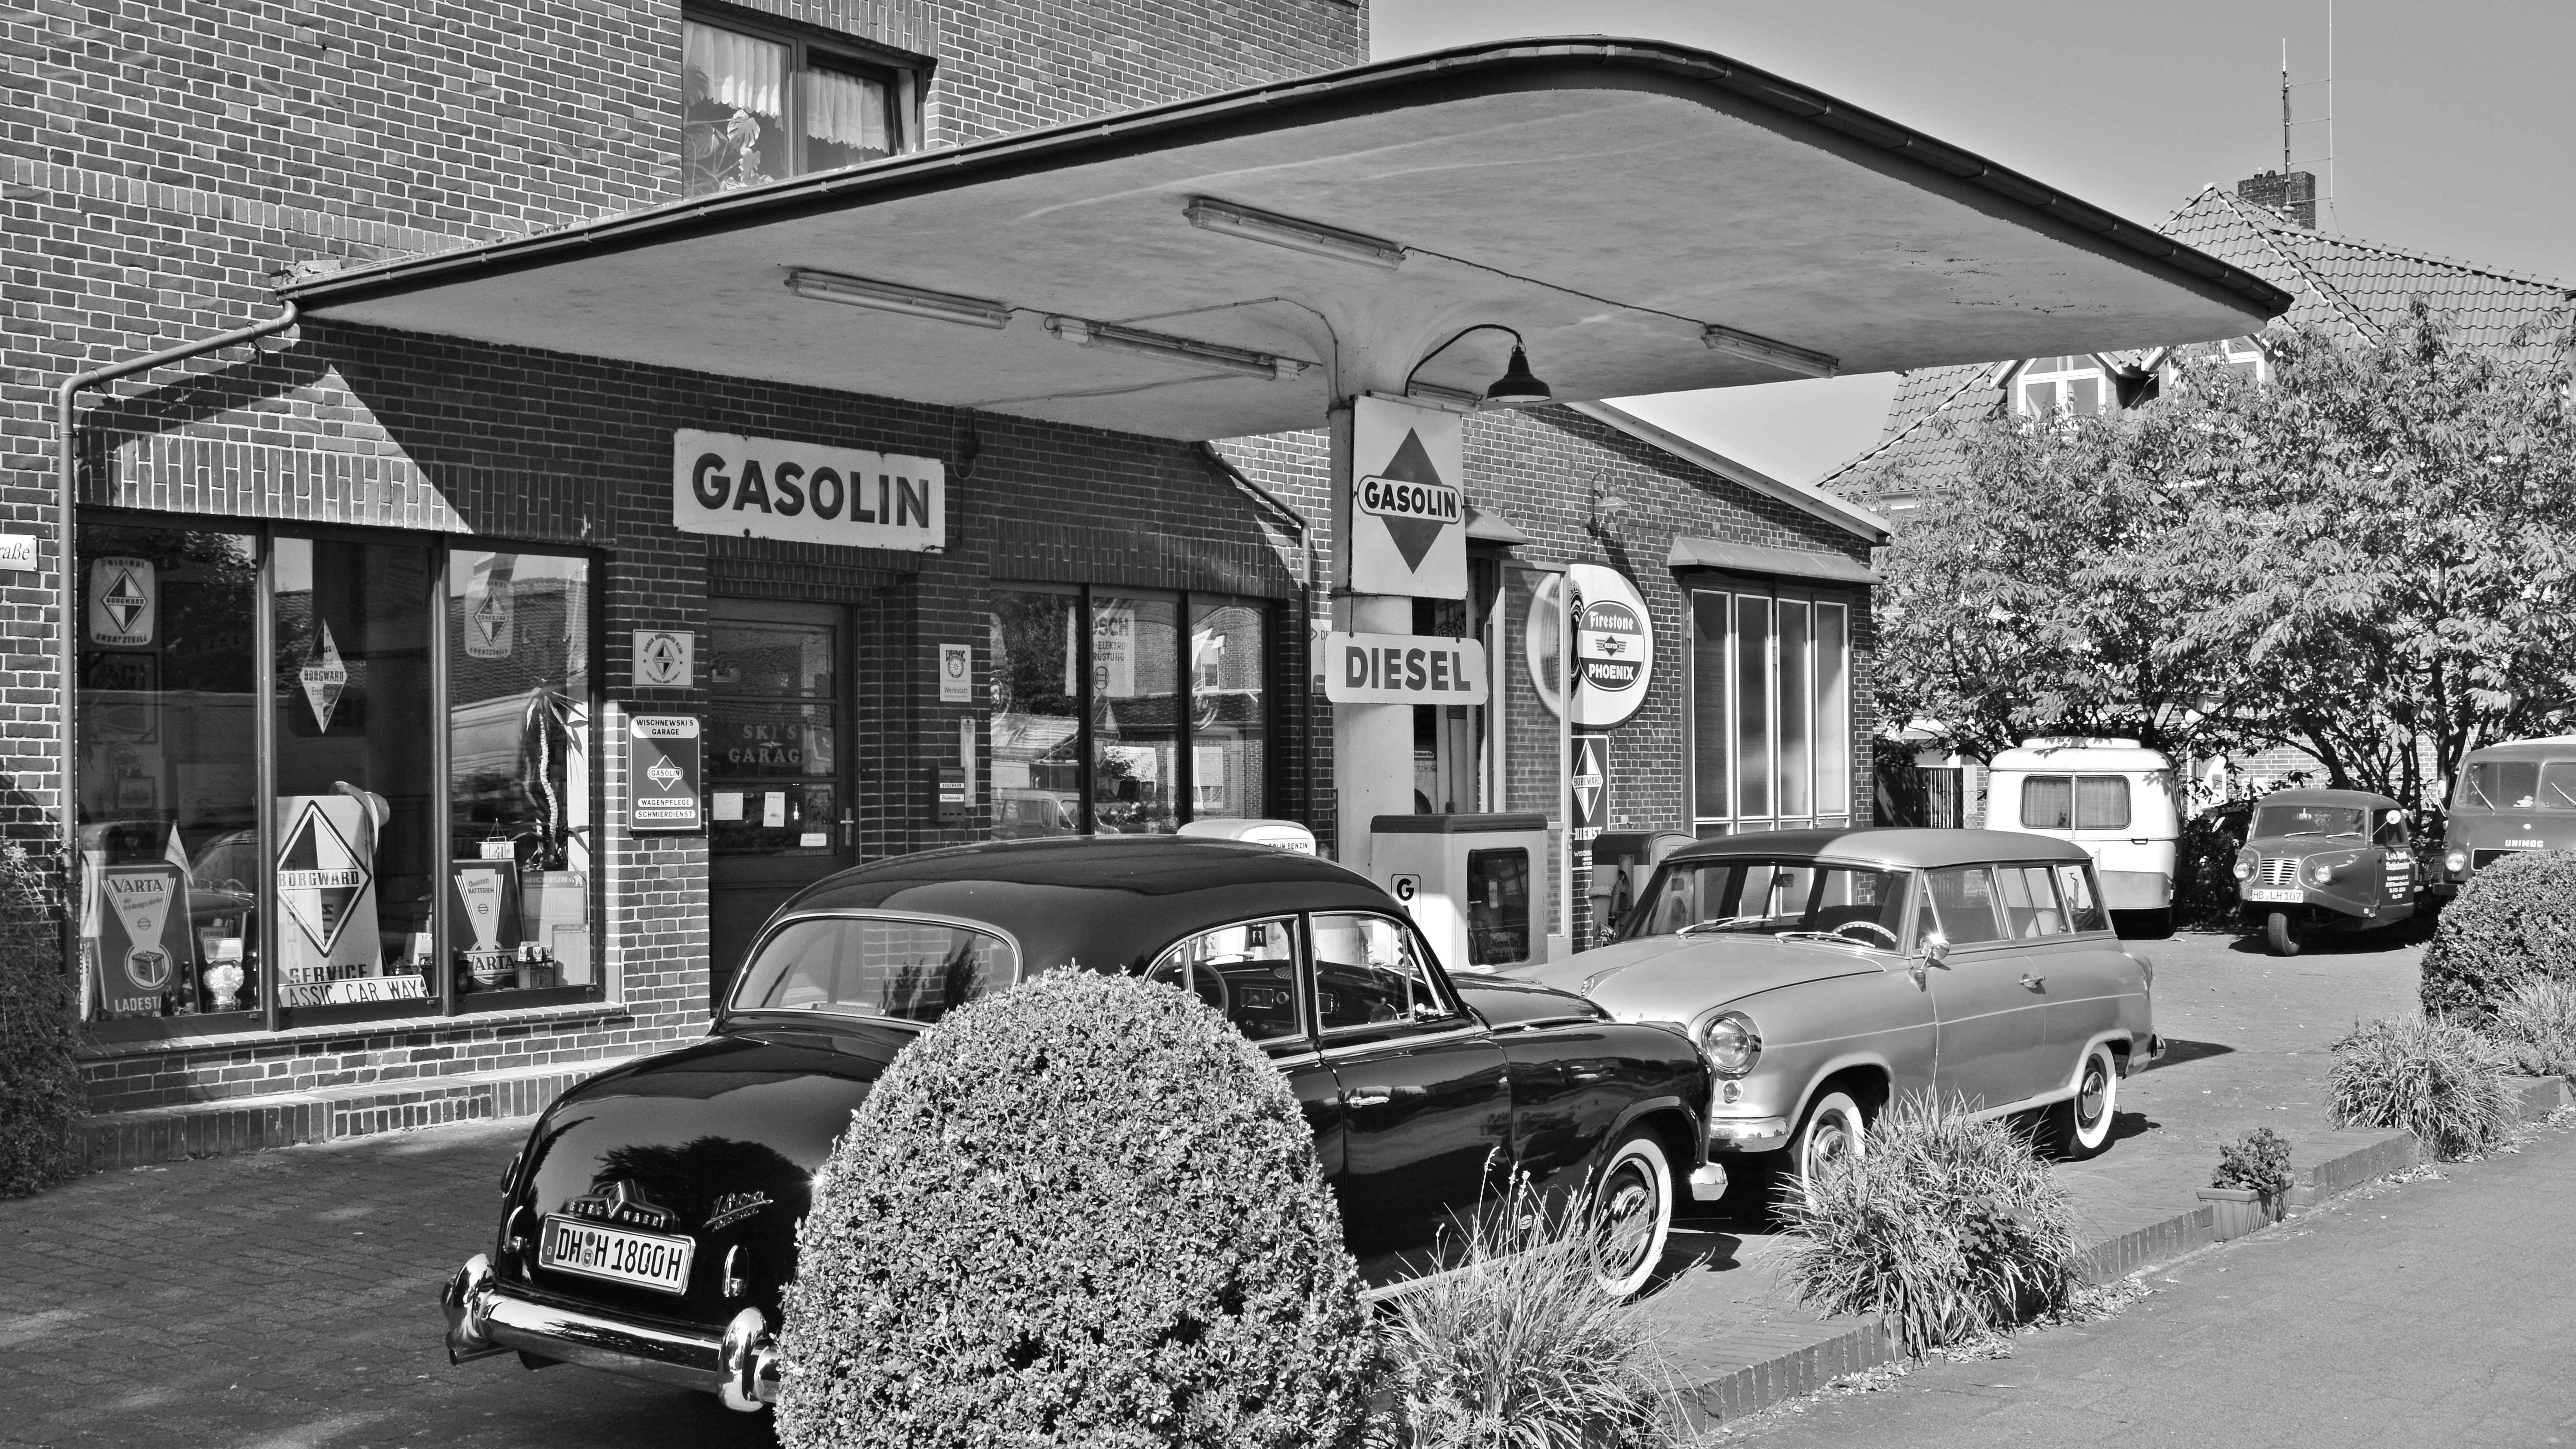
motor vehicle, vehicle, car, filling station, building, classic, business, street, classic car, restaurant, vintage car, ford motor company